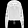
Label: Pullover